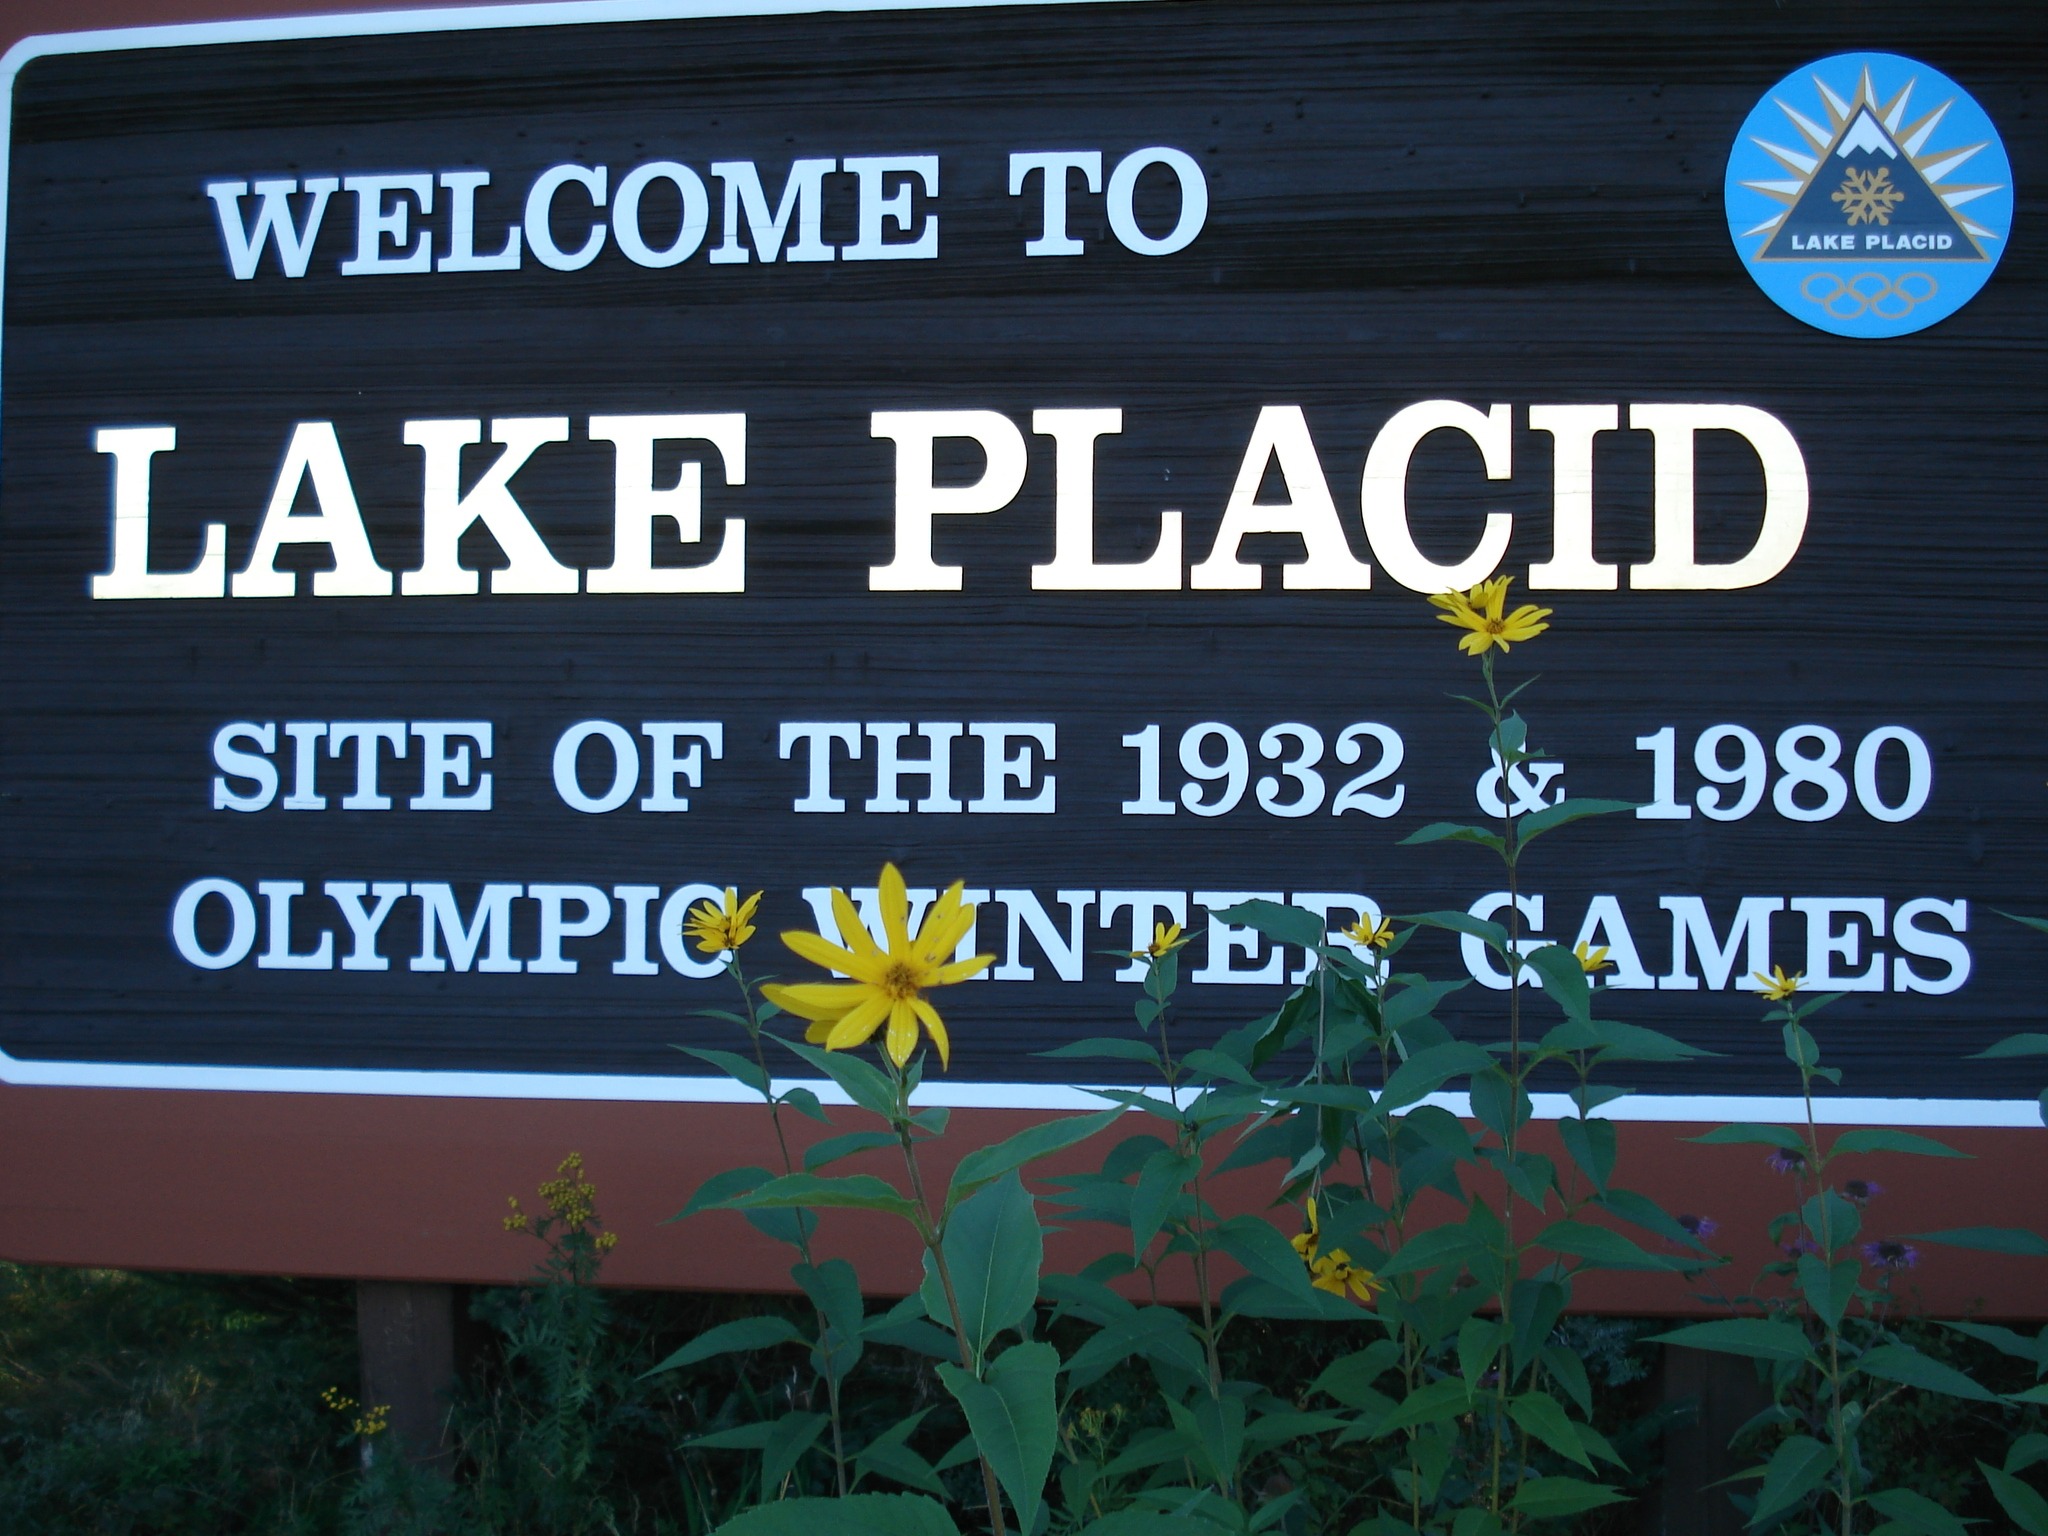
advertising, sign, usa, street sign, signage, olympics, sports, ski, athlete, cross country, vehicle registration plate, lake placid